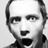
Emotion: surprise